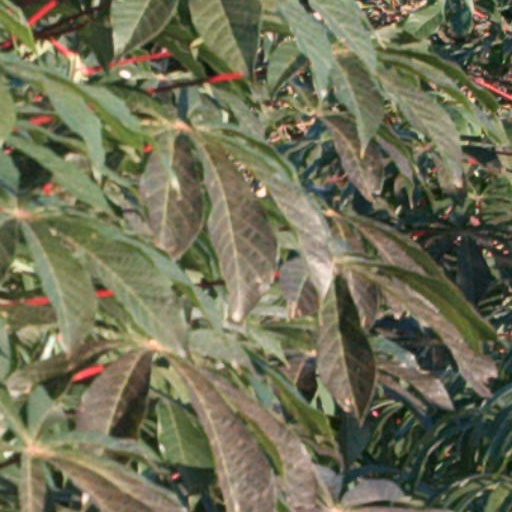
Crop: cassava